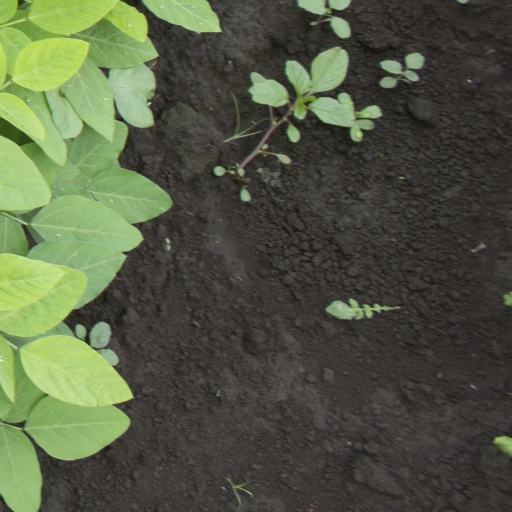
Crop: soybean